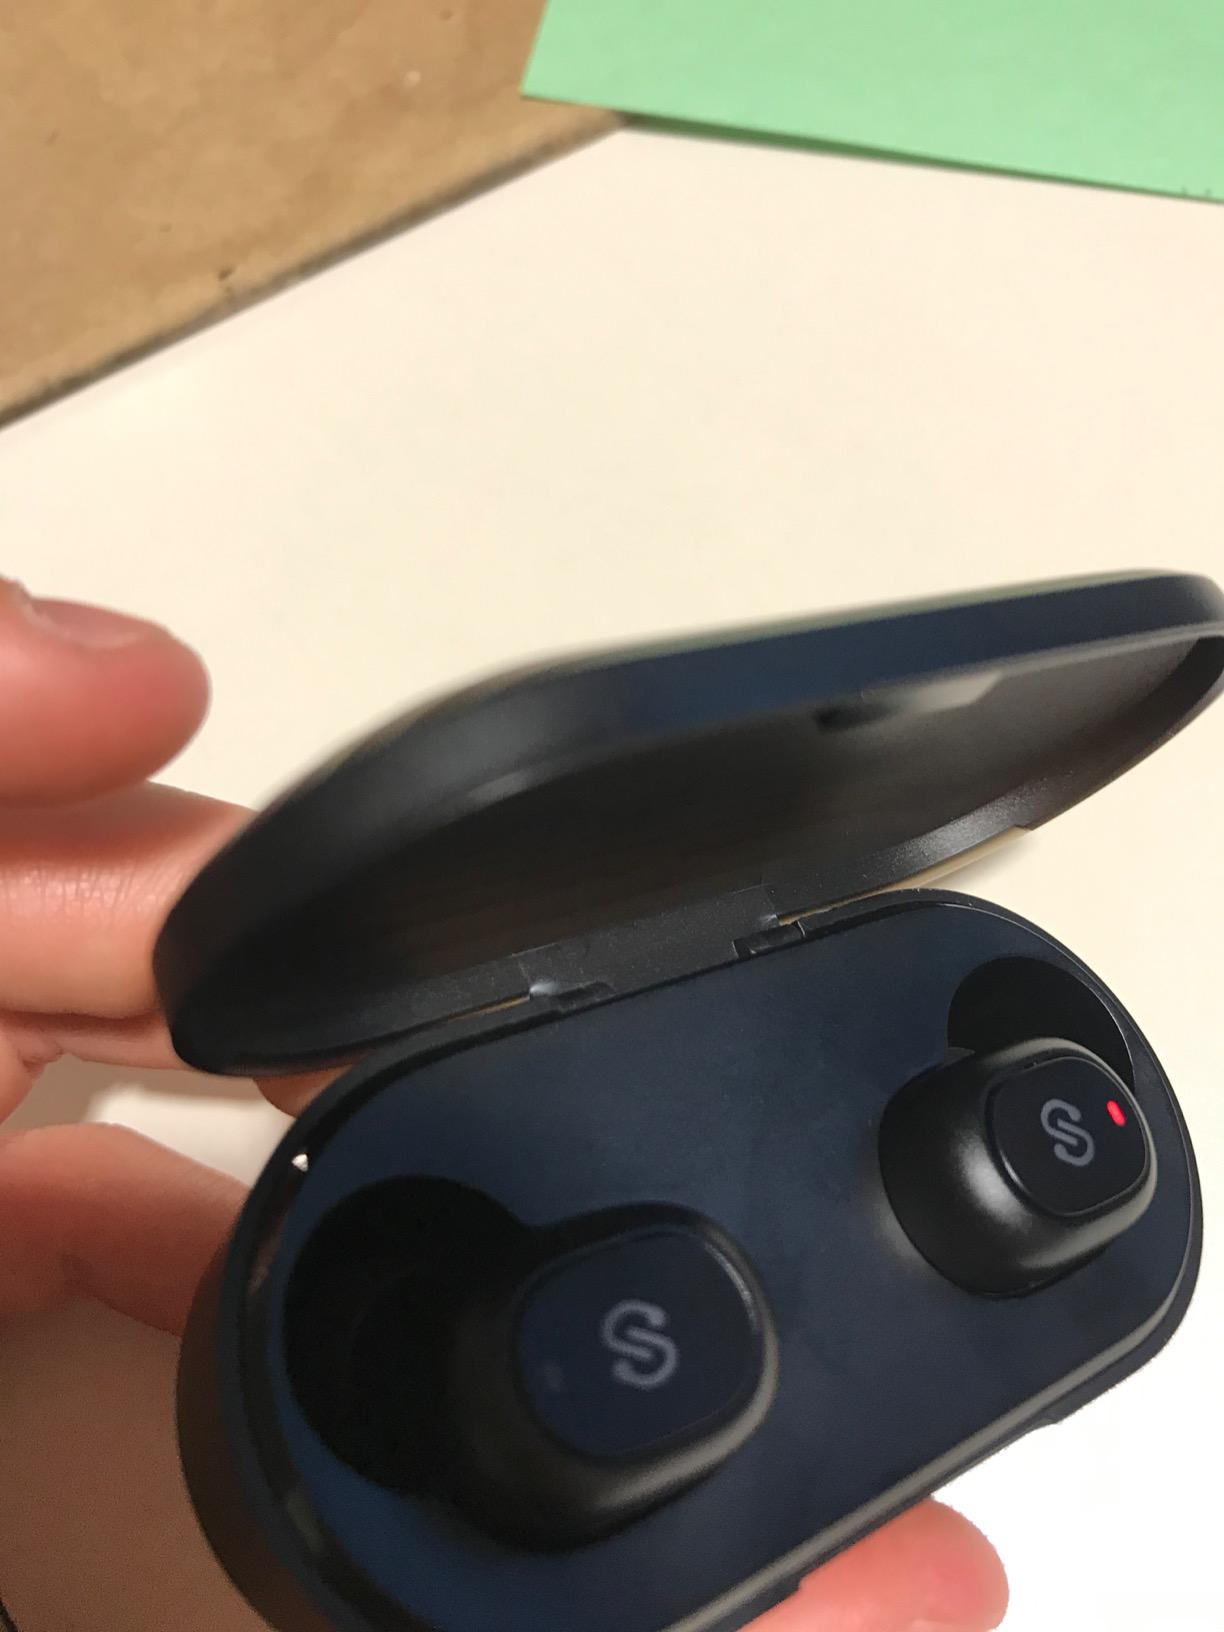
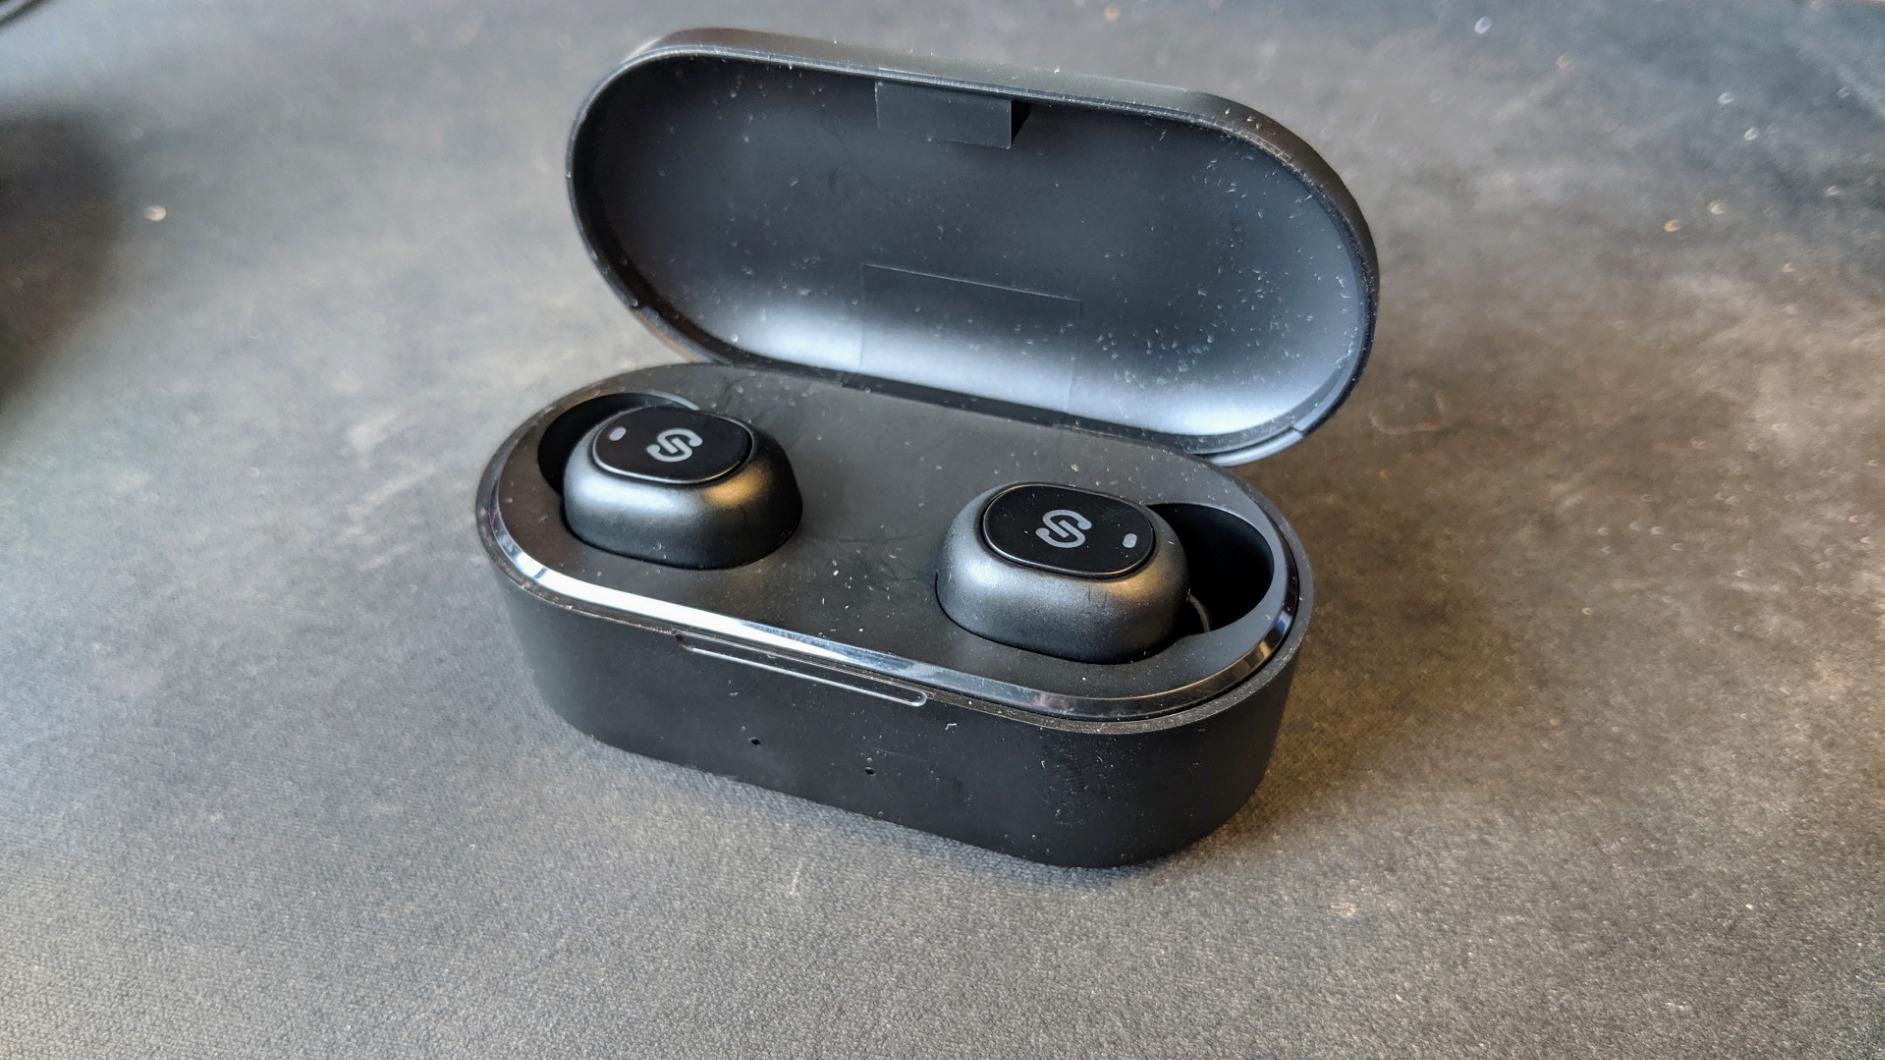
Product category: earbuds
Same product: yes